Sarn Gynfelyn

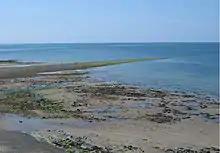
The sarn revealed at low tide

These protruding banks resemble man-made causeways and have long been part of the centuries-old legend of Cantre'r Gwaelod, a fabled sunken kingdom which was lost beneath the waters of Cardigan Bay. According to legend, Sarn Gynfelyn was one of the causeways leading to the lost land. The legend of Cantre'r Gwaelod is comparable to the deluge myth found in nearly every ancient culture, and it has been likened to the story of Atlantis.